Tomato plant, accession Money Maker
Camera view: vertical (180 deg); turntable rotation: 330 degrees
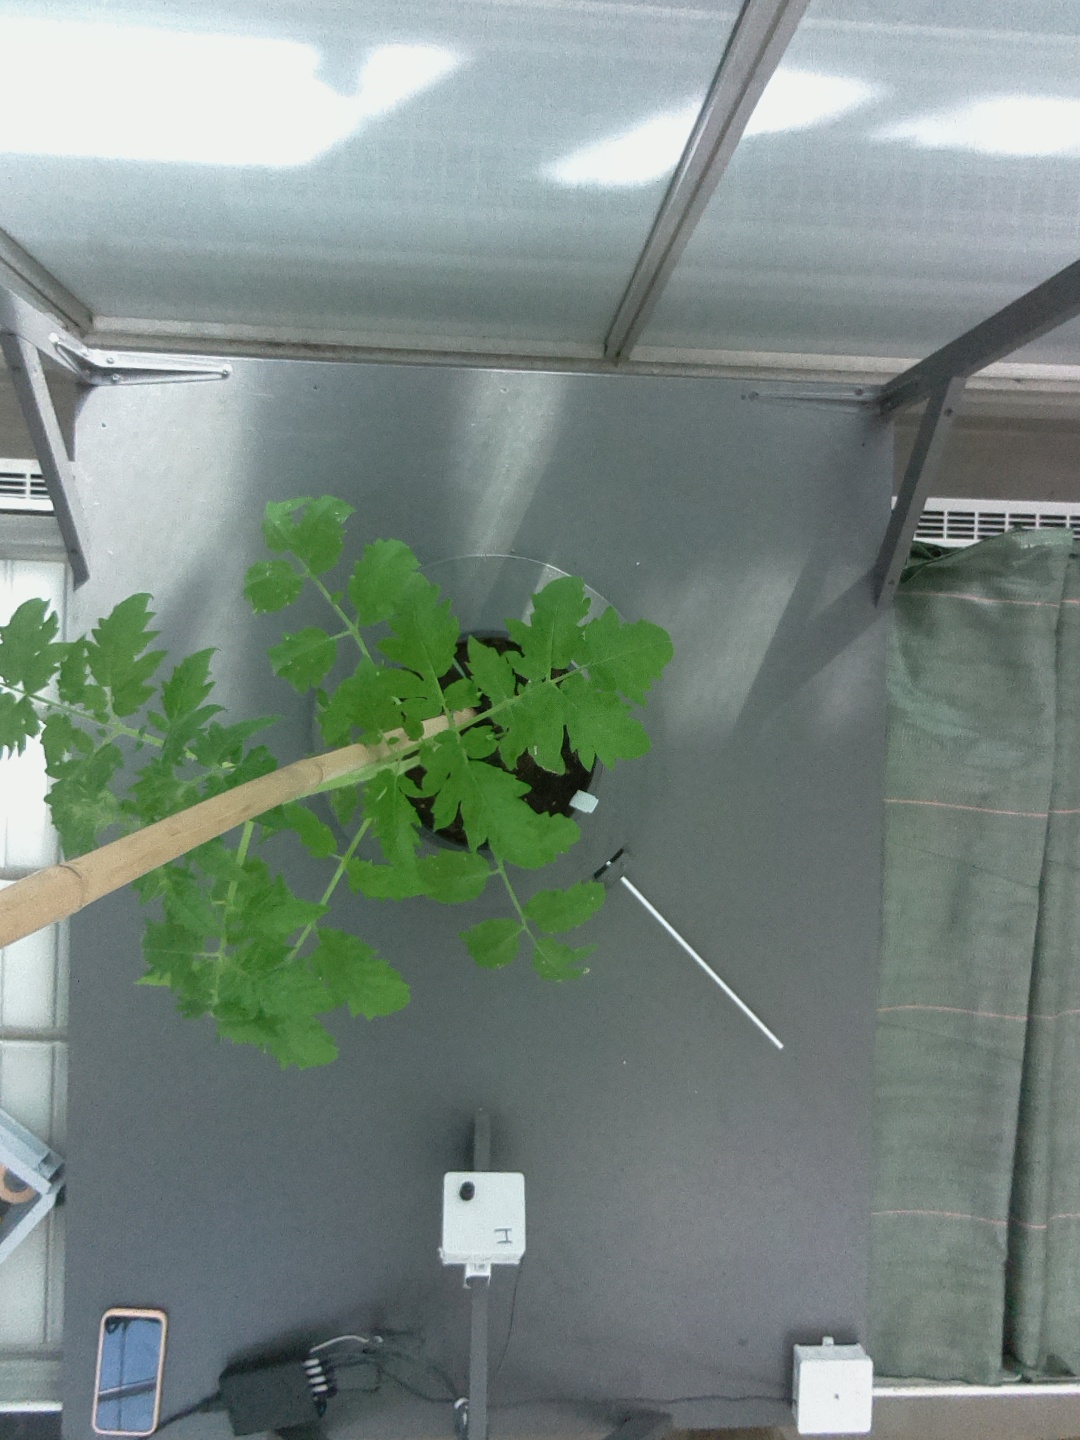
BBCH growth stage 15: 10 of true leaves visible